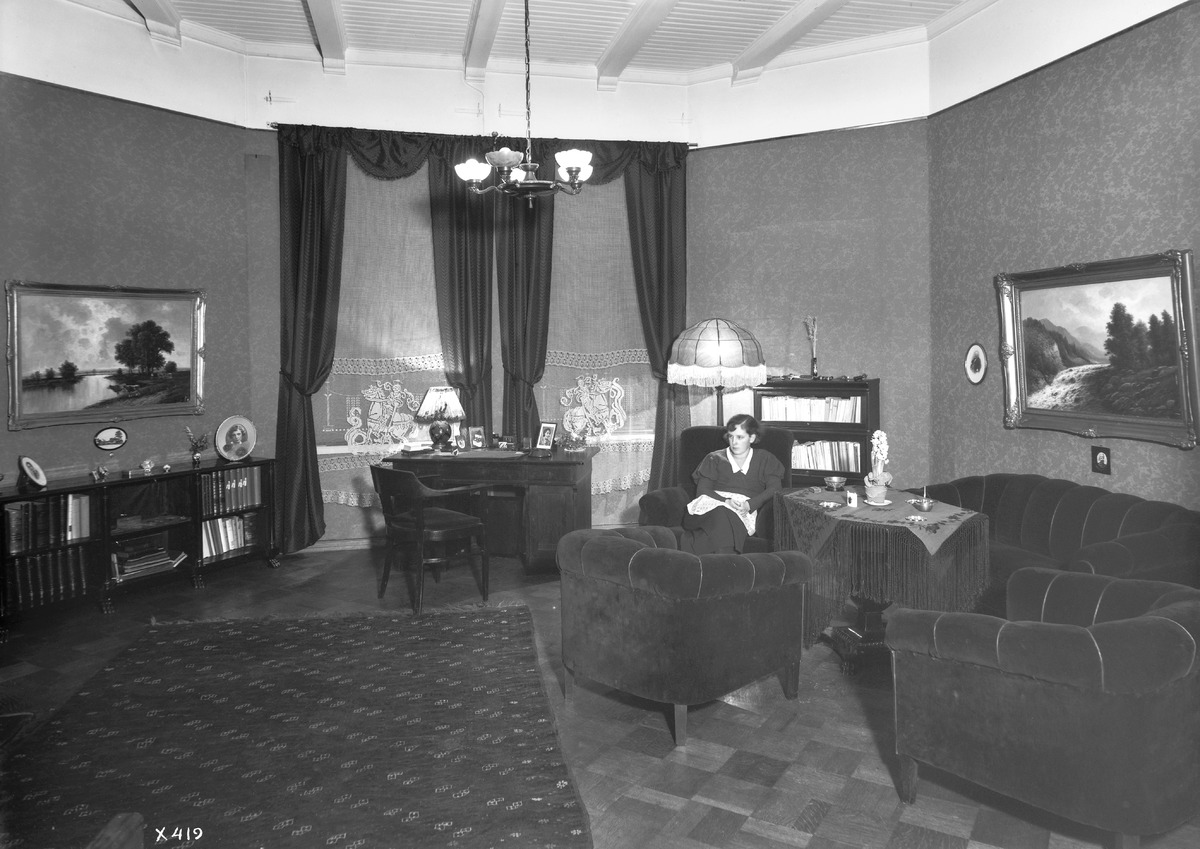
Veljekset Åström Oy:n konttoripäällikön everstiluutnantti evp Olof Heinrichsin yksityisasunto
The apartment of the office manager of Veljekset Åström Oy, lieutenant colonel (retired) Olof Heinrichs
sisällön kuvaus: Veljekset Åström Oy:n konttoripäällikön, myöhemmin toisen johtajan, everstiluutnantti evp Olof Heinrichsin yksityisasunto 24.2.1935. Nojatuolissa istumassa perheenjäsen. content description: The apartment of the office manager (later an executive) of Veljekset Åström Oy, (retired) lieutenant colonel Olof Heinrichs on February 24, 1935. A family member sitting in an armchair.
Vuosi: 1935
Paikka: Suomi, Oulu, Suomi, Pohjois-Pohjanmaa, Oulu
Aiheet: Veljekset Åström Oy; sisäkuva; asunnot; johtajat; apartments; managers